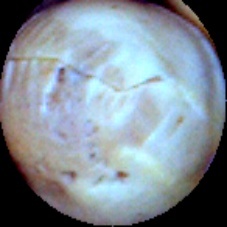
Label: Skin-damaged